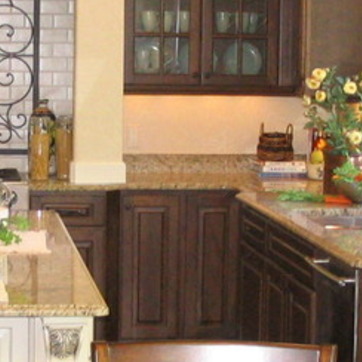
Material: polishedstone